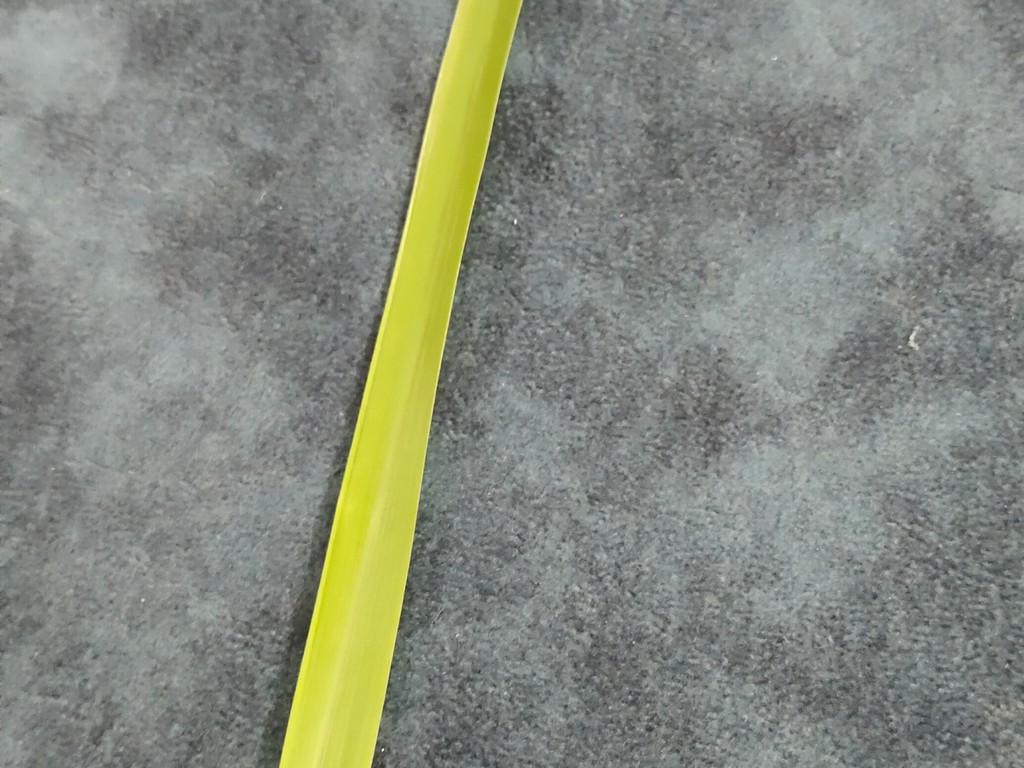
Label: Healthy